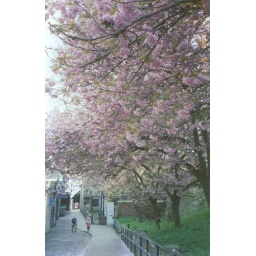
Standing under the trees (which are near the Ouse Bridge) was like standing in a pink -flowered snowstorm!